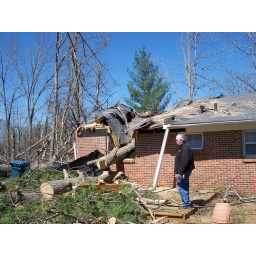
That's dad standing by the tree that went through his bedroom.